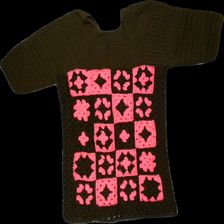
View: front
Type: Sweater
Category: Ladies
Brand: Not in the list
Colors: Brown, Pink
Material: 100% acryllic
Cut: Regular, C-collar
Price range: 50-100
Recommended usage: Reuse
Description: Home knitted sweater